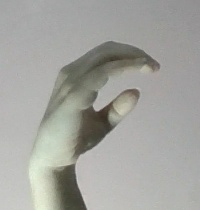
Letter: jeem